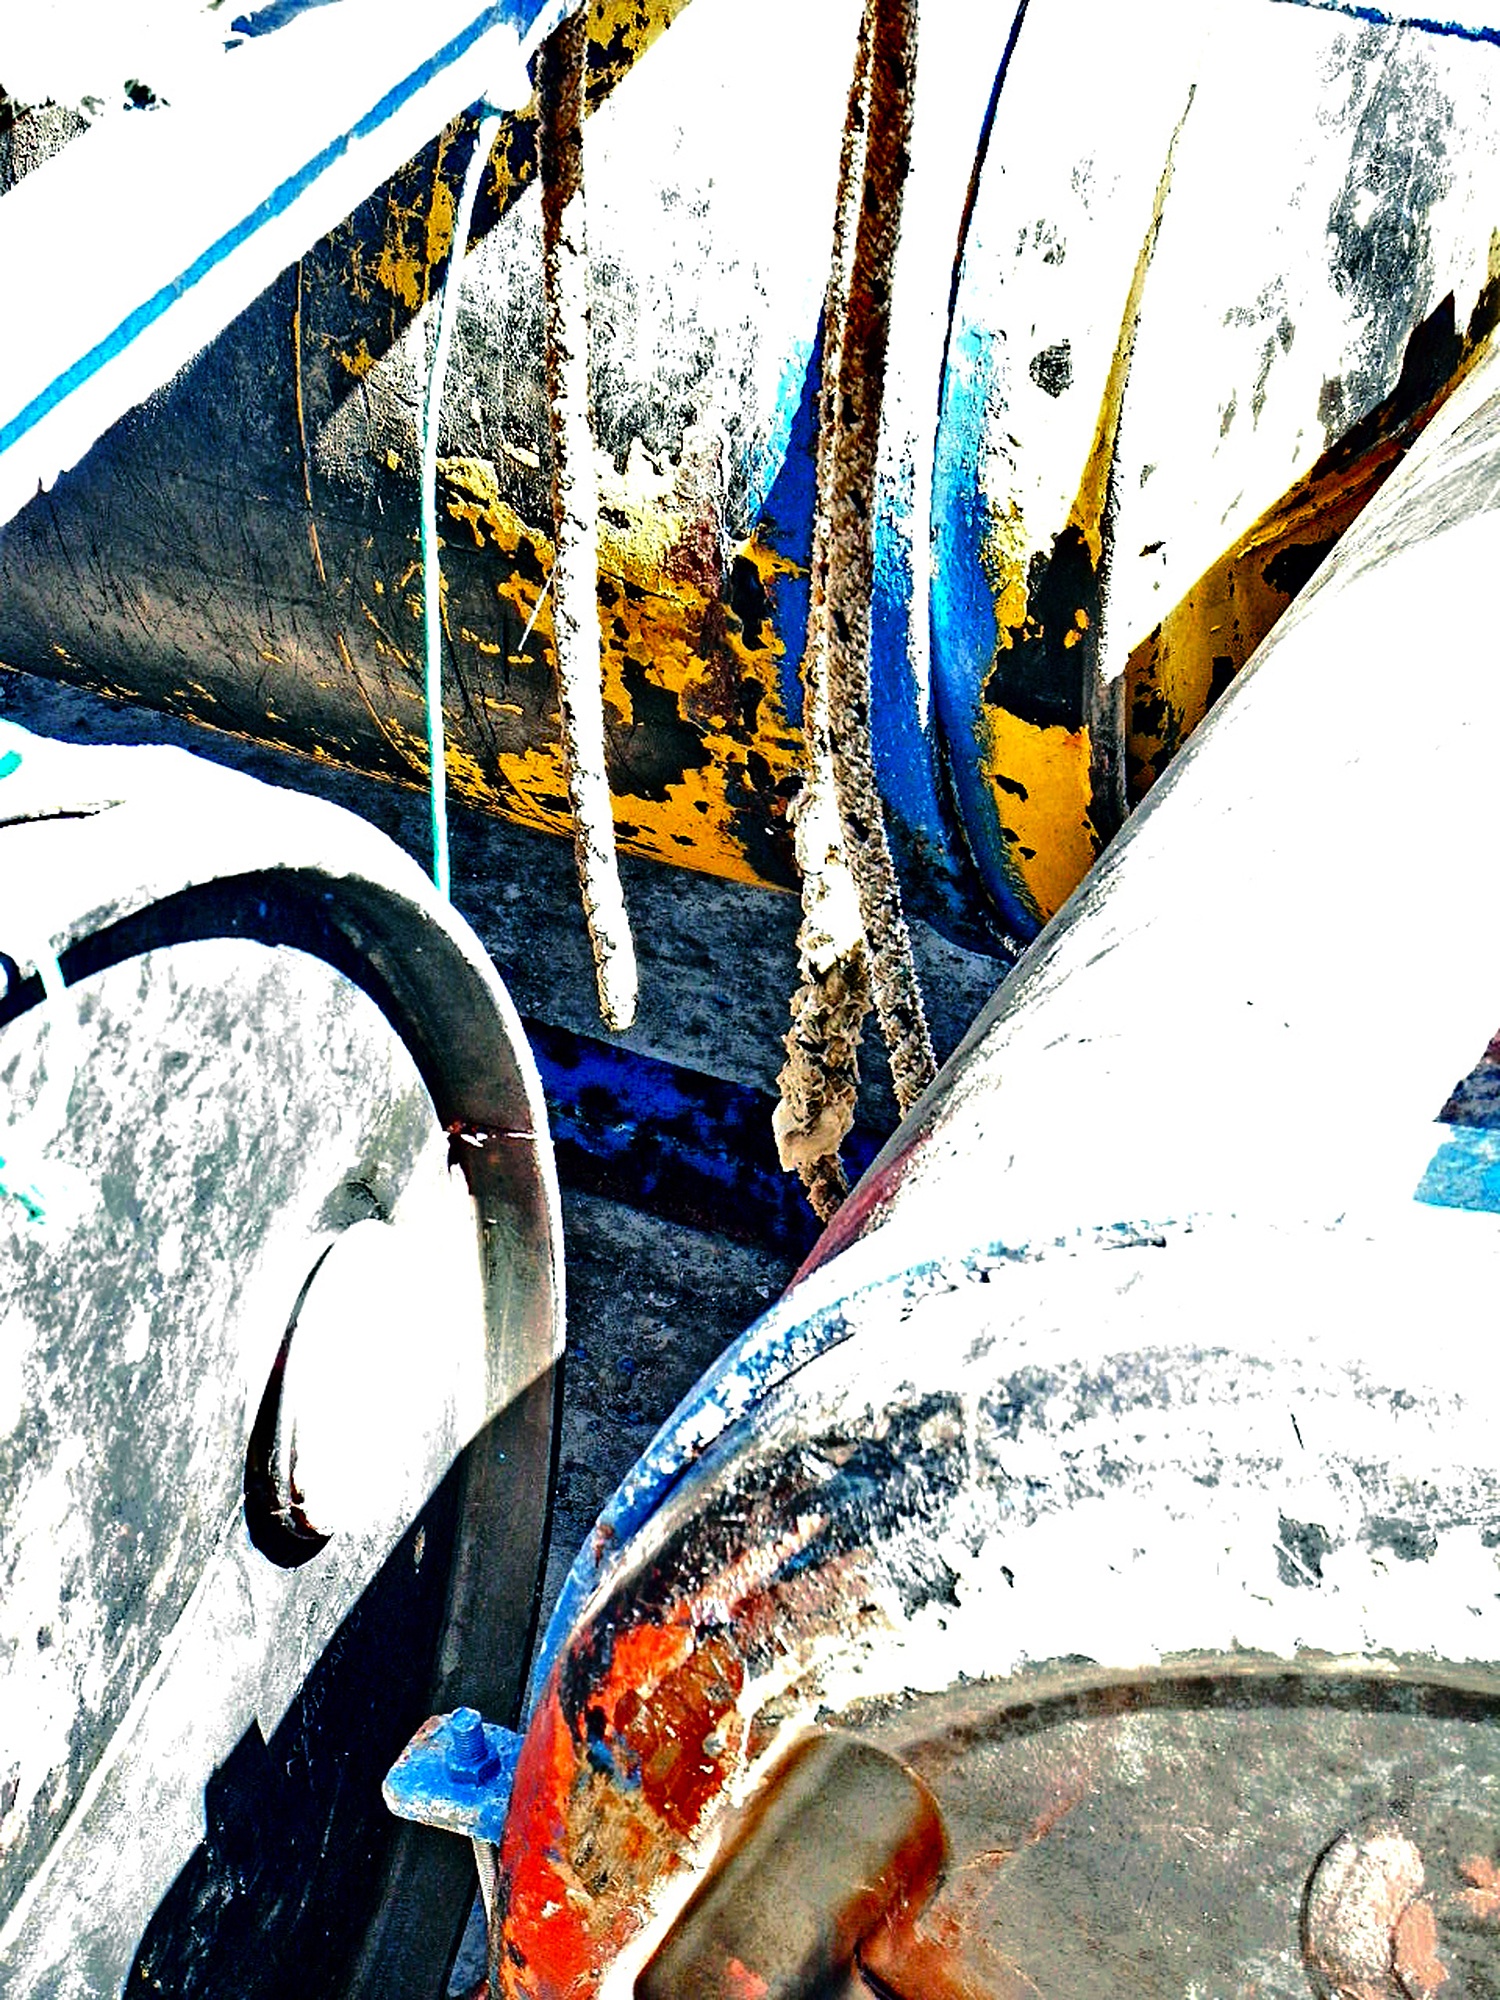
vehicle, art, mural, modern art